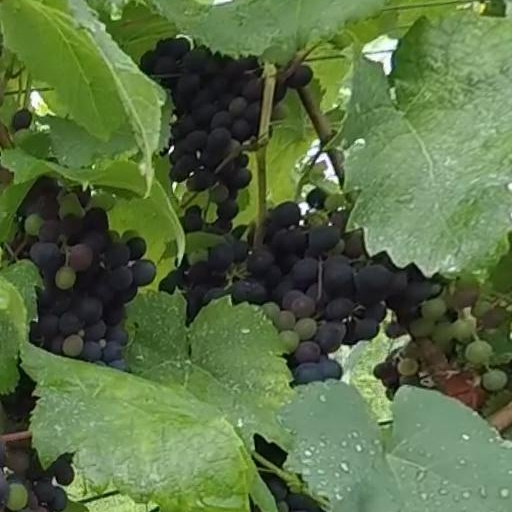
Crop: grape